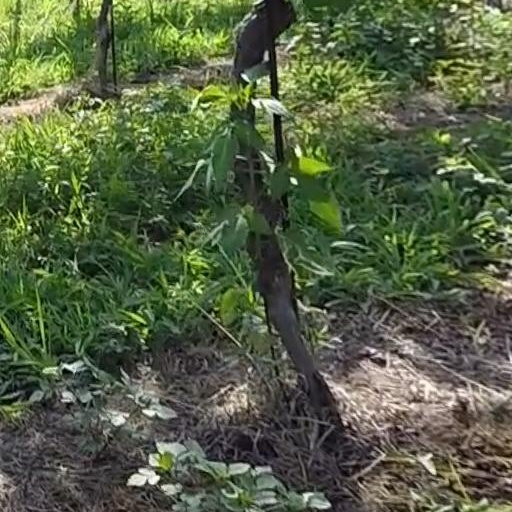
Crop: grape